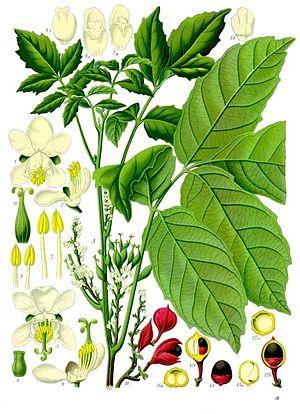
La guarana est un arbuste de la famille des Sapindacées originaire de l'Amazonie brésilienne. Il est appelé warana en satéré-mawé.
Paullinia est un genre de plantes de la famille des Sapindaceae.